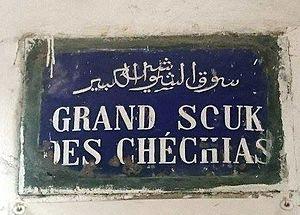
plaque métallique a l'entrée de Grand Souk Des CHECHIAS
Le souk Ech-Chaouachine est l'un des souks de la médina de Tunis. Subdivisé en trois parties, il est spécialisé dans la vente des chéchias.